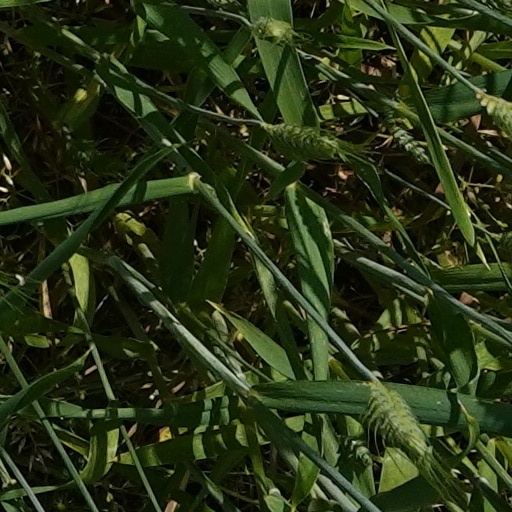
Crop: wheat